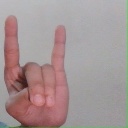
अक्षर: श